Third siege of Girona (Peninsular War)

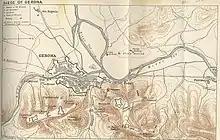
Map of the third siege of Girona in 1809, indicating city defenses and French deployments around the city. The direction of north is to the right.

At the beginning of May 1809, General Saint-Cyr began setting up artillery batteries and fortifications, mounting 40 gun batteries. The French forces consisted of over 17,000 men led by general Honoré Charles Reille, soon superseded by general Jean-Antoine Verdier, engaged in the siege, and an additional 15,000 men in a covering army led by Saint-Cyr, used to protect and reinforce the siege. On 12 June, Álvarez rejected the terms of a truce offered, and Saint-Cyr ordered bombardment to commence after midnight 13–14 June. Over the next seven months some 20,000 bombs and grenades and 80,000 cannonballs were fired into the city and the adjacent Montjuïc Castle.